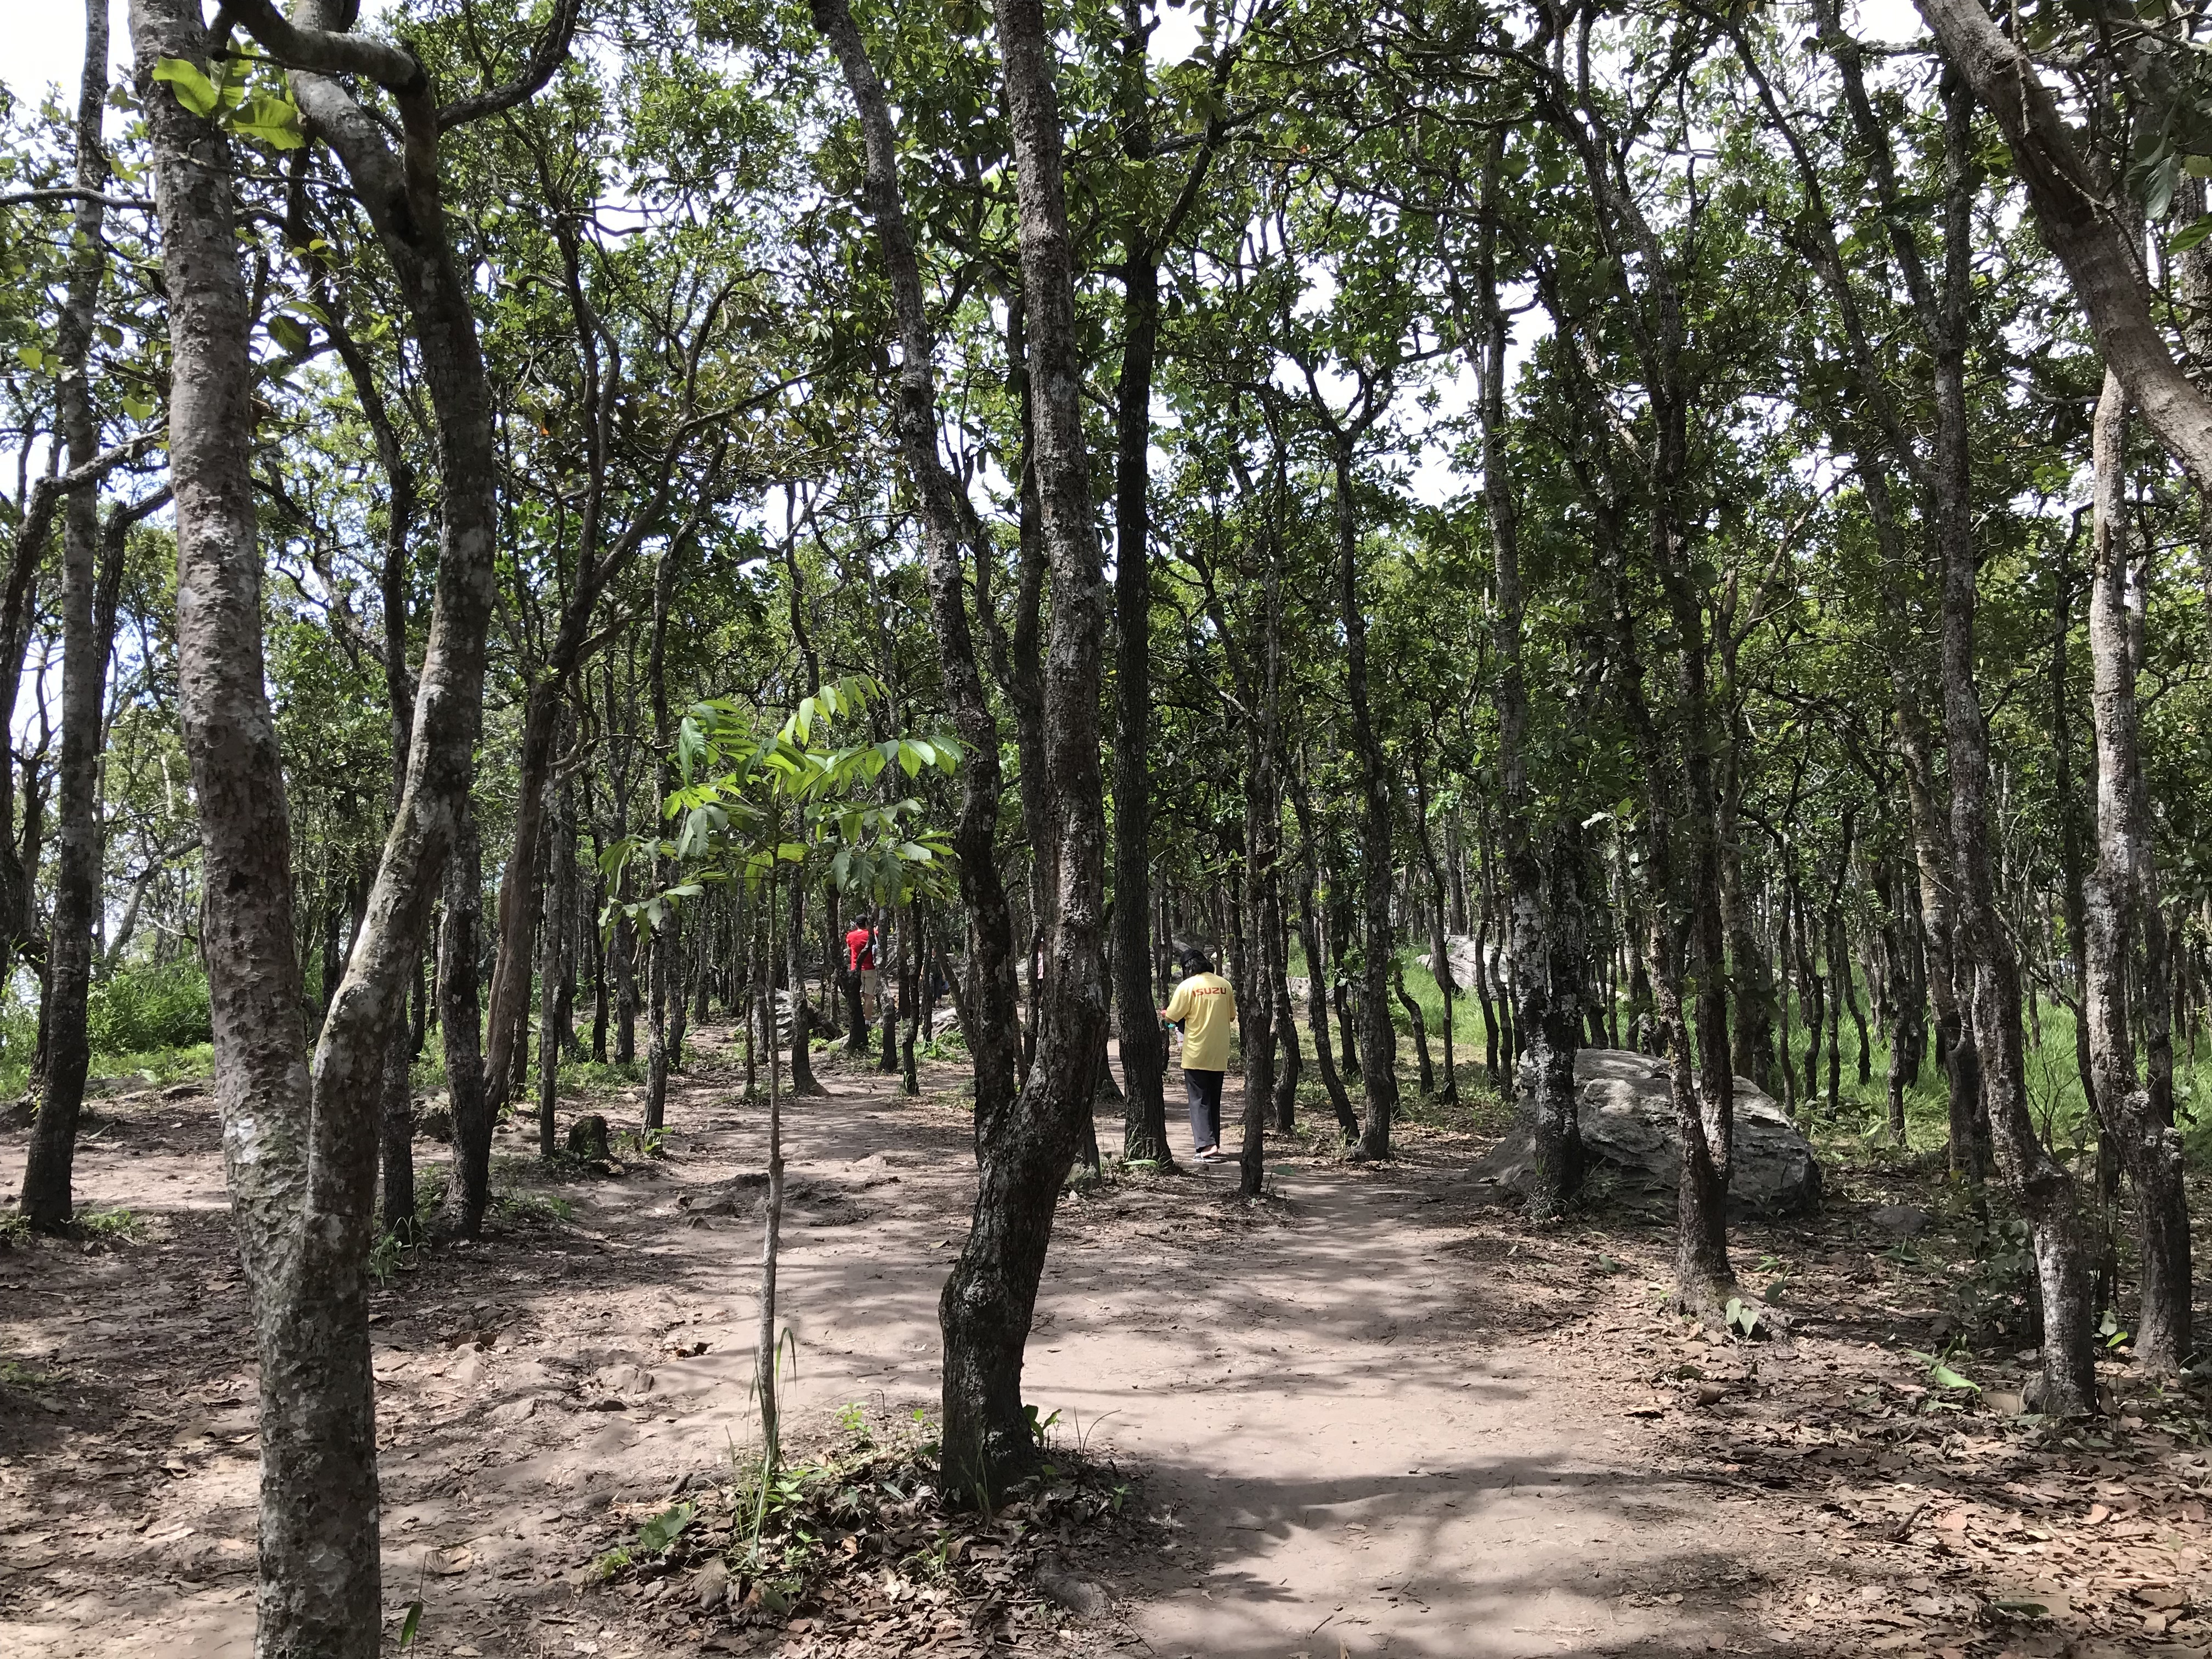
tree, natural environment, forest, woodland, nature reserve, grove, natural landscape, Northern hardwood forest, woody plant, biome, plant, trail, temperate broadleaf and mixed forest, plant community, old growth forest, jungle, state park, tropical and subtropical coniferous forests, landscape, birch, valdivian temperate rain forest, national park, trunk, path